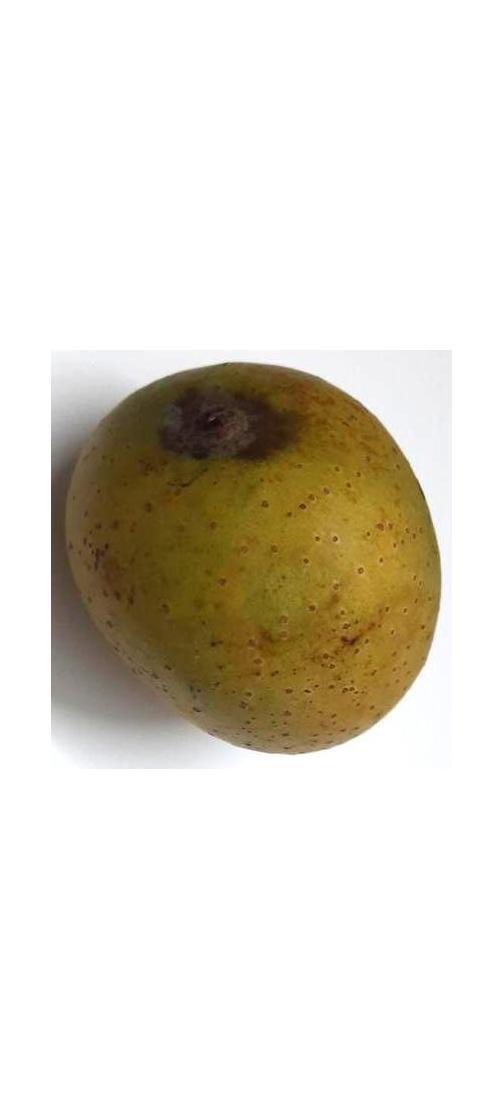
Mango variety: Gourmoti